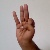
The image shows a hand gesture representing the letter 'F' in Indian Sign Language.